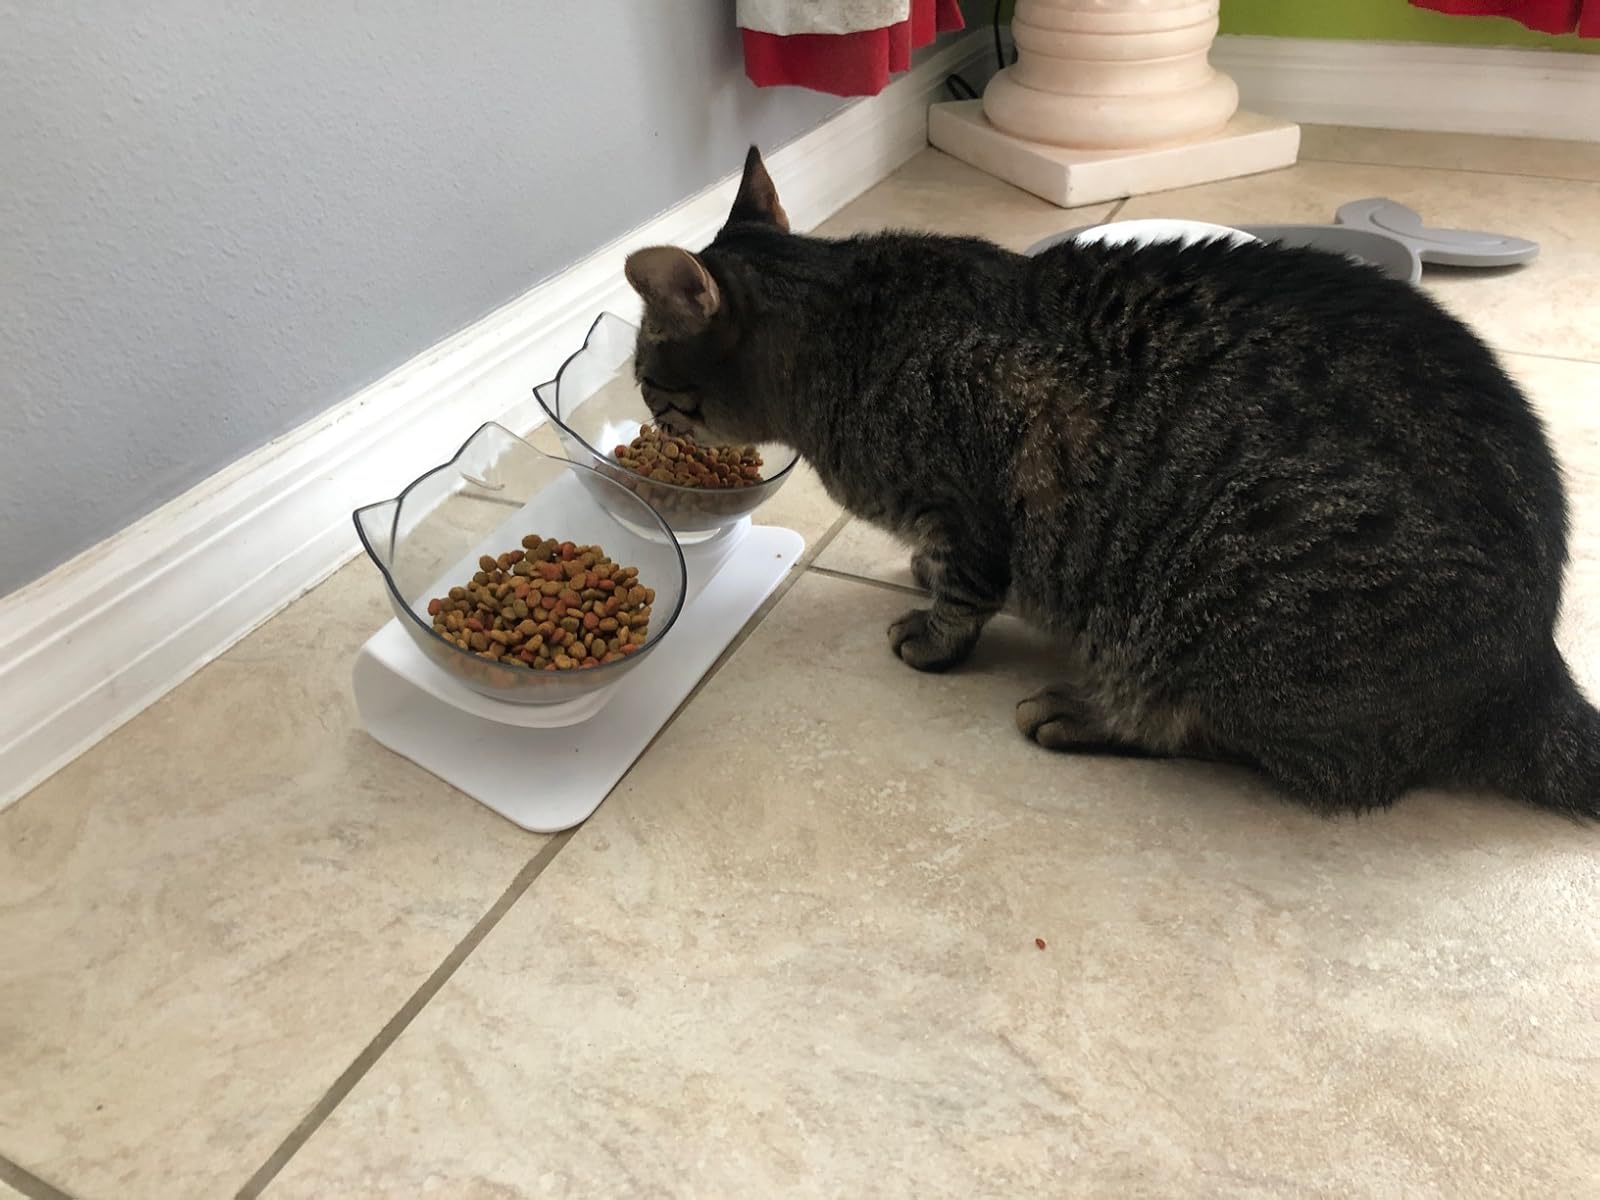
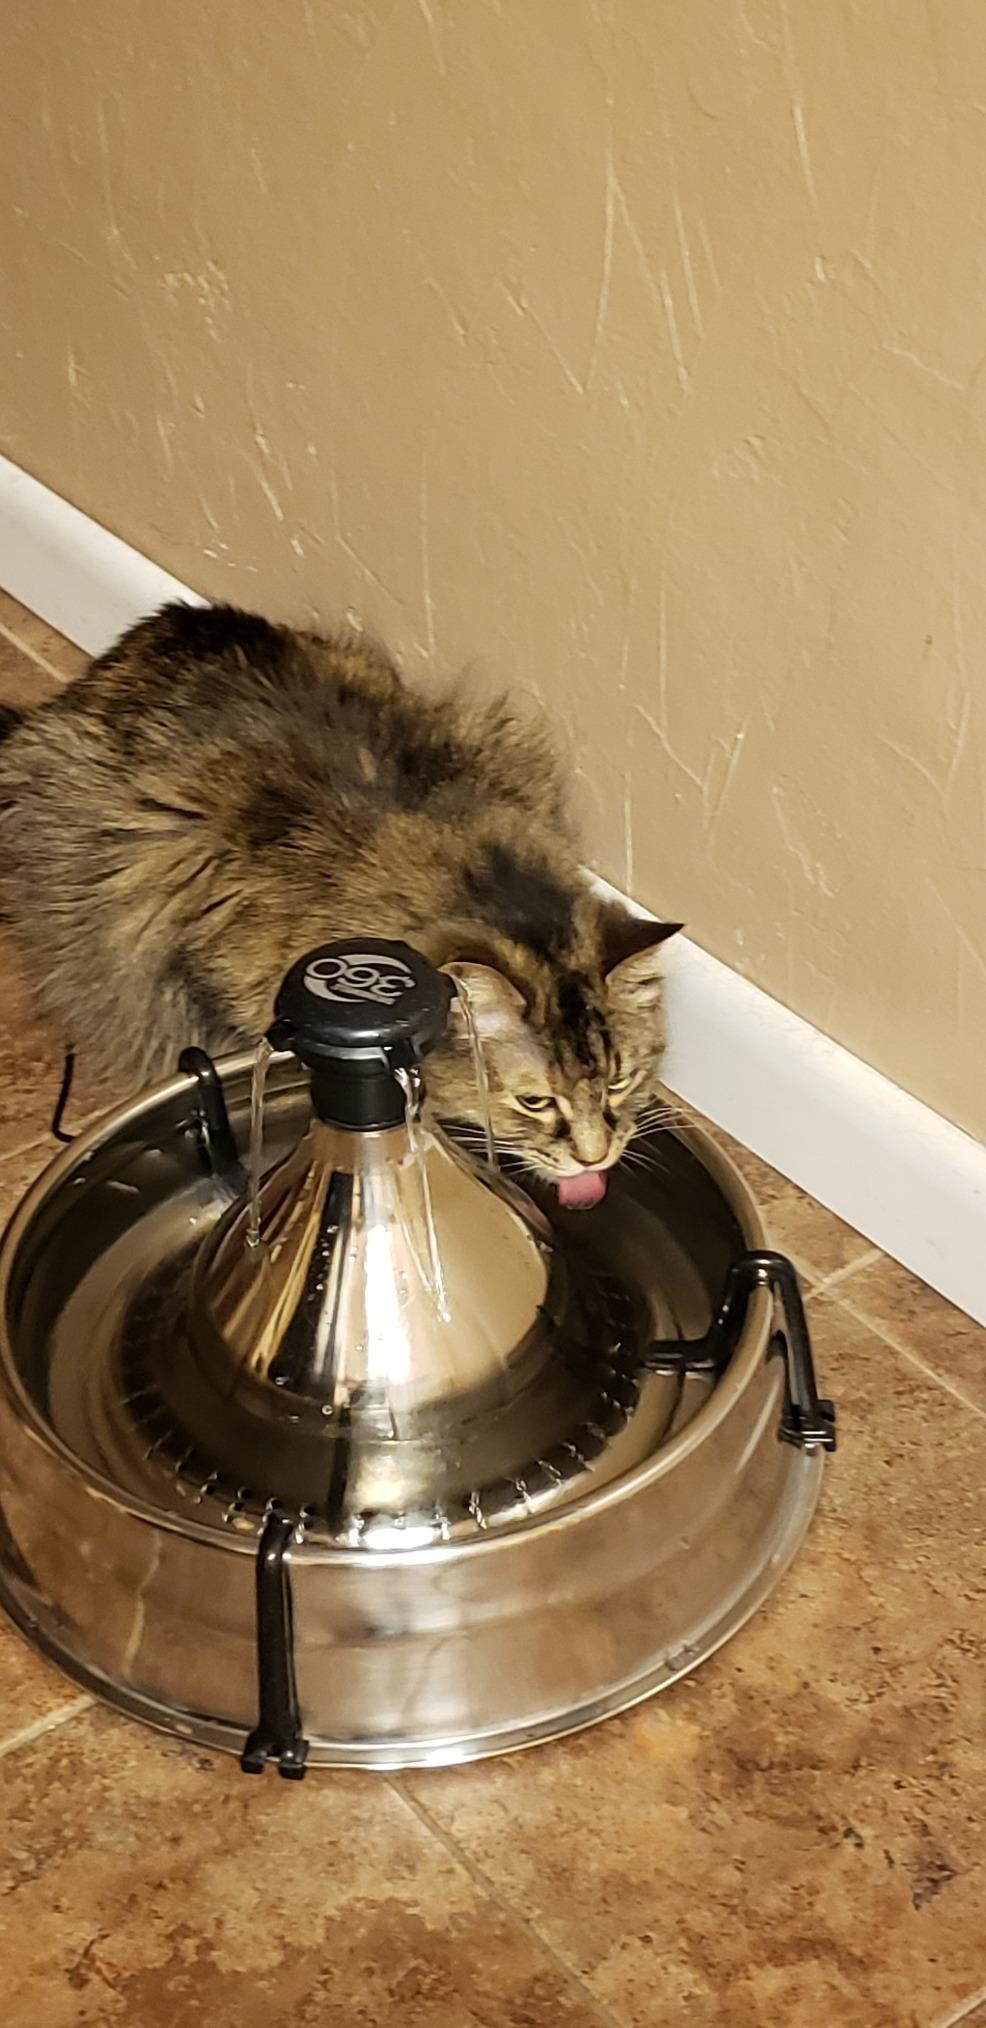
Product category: items_bowl
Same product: no